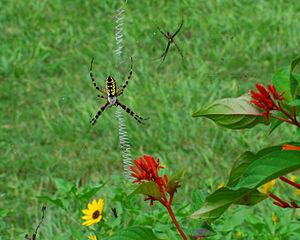
Argiope aurantia est une espèce d'araignées aranéomorphes de la famille des Araneidae.
Argiope est un genre d'araignées aranéomorphes de la famille des Araneidae.